Qistibi
Also known as:
az - Azerbaijani: Qıstıbıy
ba - Bashkir: Ҡыҫтыбый
fi - Finnish: Kistibi
hu - Hungarian: Kistibi
hy - Armenian: Կիստիբի
jv - Javanese: Qistibi
ko - Korean: 크스트브이
mt - Maltese: Kistibi
ru - Russian: Кыстыбый
tr - Turkish: Kıstıbıy
tt - Tatar: Кыстыбый
uk - Ukrainian: Кистибий
uz - Uzbek: Qishtibiy
Category: bread (flatbread)
Cuisine: Tatarstan, Bashkir, Chuvashia
Associated cuisines: Tatarstan, Bashkir, Chuvashia
Area: Tatarstan, Bashkortostan, Chuvashia
Countries: Russia
Region: Eastern Europe

The dish is a roasted flatbread with various fillings inside. The dough should be unleavened. The most popular filling is mashed potato but it may also be ragout or millet.

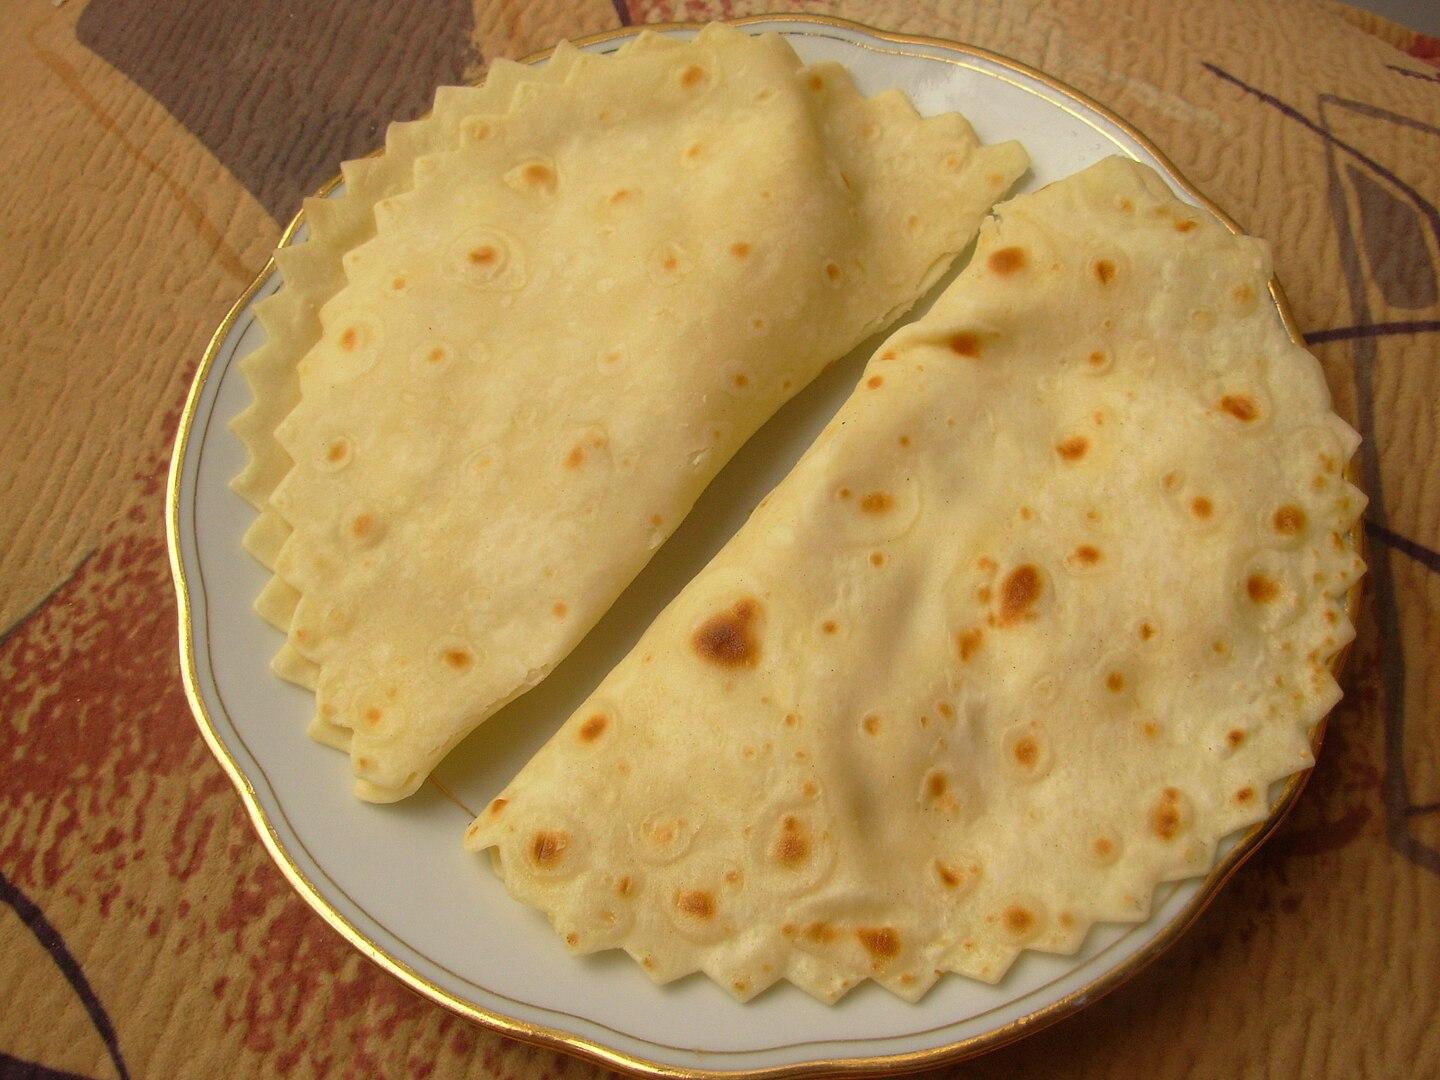